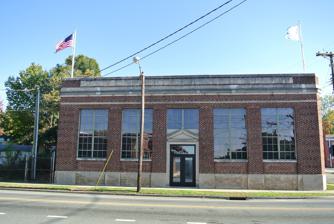
Building: Joseph Sykes Brothers Company Building
Country: United States of America
Year built: 1926
Historic factory in North Carolina, US United States historic place Joseph Sykes Brothers Company Building U.S. National Register of Historic Places Joseph Sykes Brothers Company Building, October 2016 Show map of North Carolina Show map of the United States Location 1445 S. Mint St., Charlotte, North Carolina Coordinates 35°13′9″N 80°51′38″W / 35.21917°N 80.86056°W / 35.21917; -80.86056 Area 0.7 acres (0.28 ha) Built 1926 ( 1926 ) Architect Lockwood, Greene and Company; Blythe and Isenhour Architectural style Classical Revival NRHP reference No. 03000343 Added to NRHP May 1, 2003 Joseph Sykes Brothers Company Building is a historic factory building located at Charlotte , Mecklenburg County, North Carolina . It was designed by Lockwood, Greene & Co. and built in 1926.  It is a one-story building that consists of a small office section in the front and a large machine shop to the rear.  The building has a brick veneer, steel sash windows, and restrained Classical Revival detailing ornamenting the facade and side.  It has undergone a certified rehabilitation.  It was built as the Charlotte facility of the Joseph Sykes Brothers Company, an international producer of card clothing , machinery used in cotton production. It was added to the National Register of Historic Places in 2003. References